Chaitanya Bharathi Institute of Technology

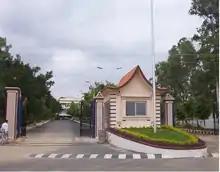
Main entrance of Chaitanya Bharathi Institute of Technology

Chaitanya Bharathi Institute of Technology (CBIT) is a private engineering college located in Gandipet, near Financial District, Hyderabad, Telangana, India. The college is affiliated to Osmania University and is accredited by the National Board of Accreditation. The institute received an autonomous status in 2013.